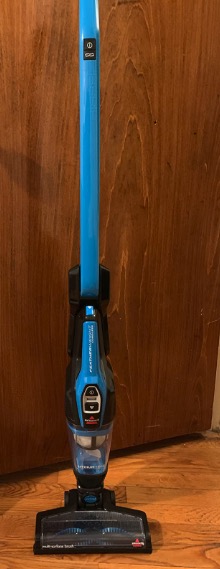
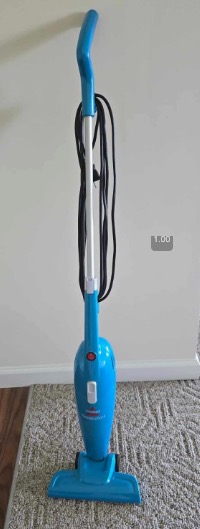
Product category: items_vacuum
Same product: no